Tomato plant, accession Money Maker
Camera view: horizontal (90 deg, fisheye); turntable rotation: 0 degrees
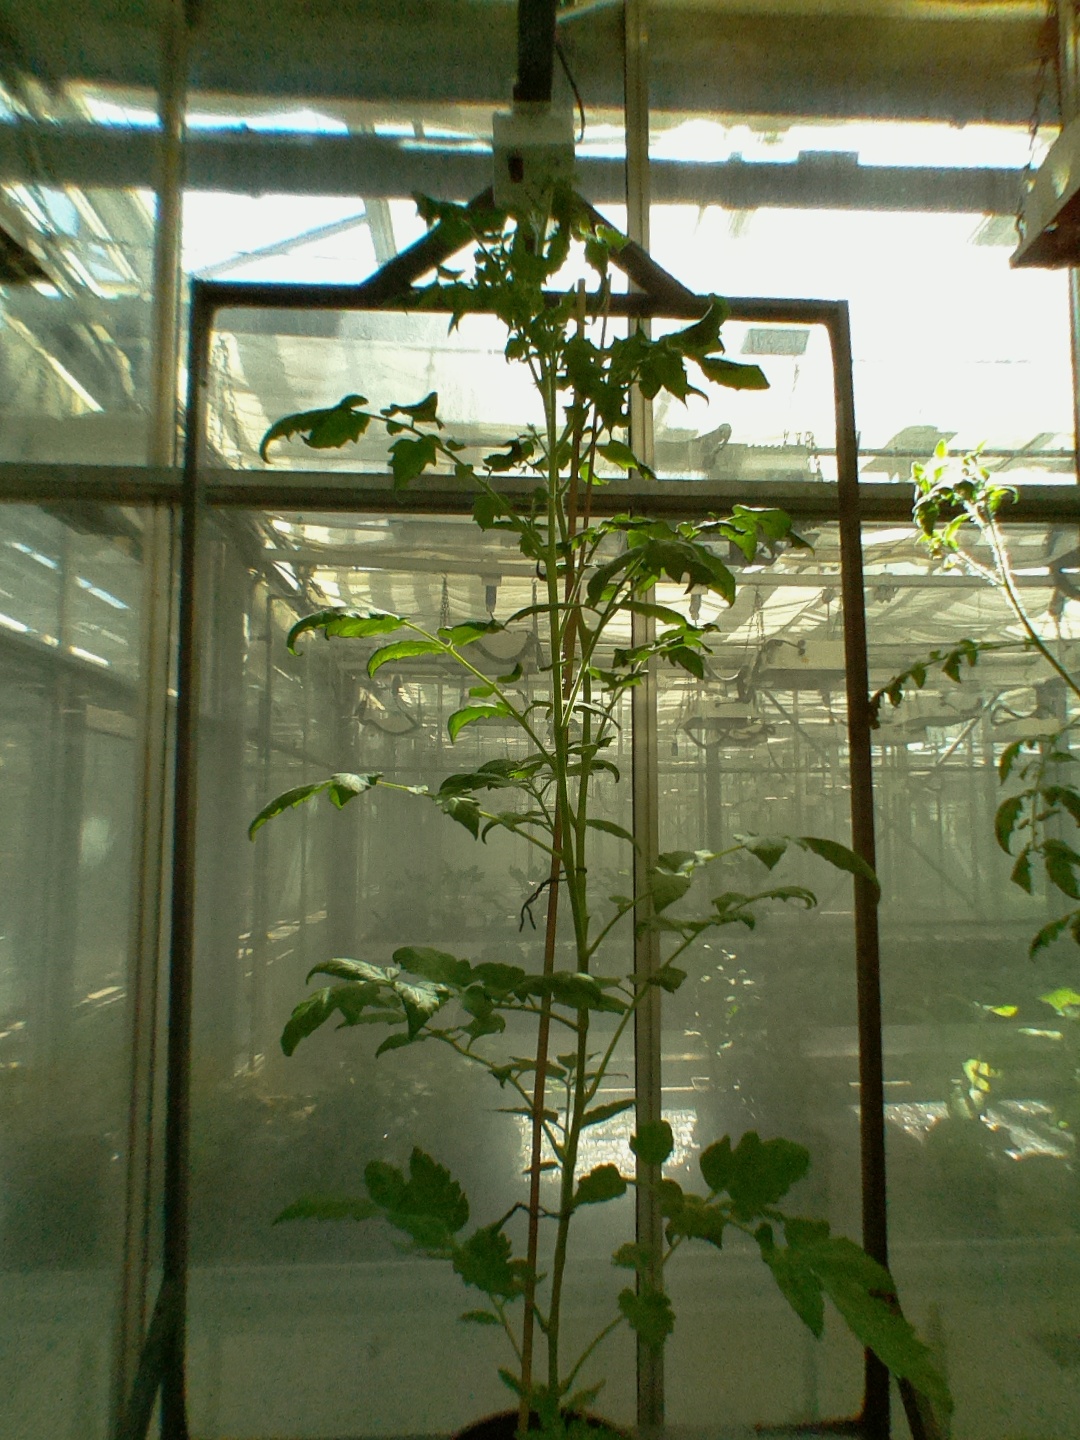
BBCH growth stage 60: First flowers open